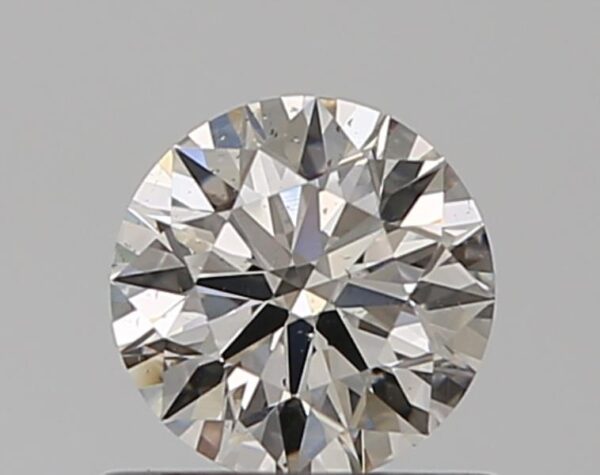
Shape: round
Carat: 0.53
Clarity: VS2
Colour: L
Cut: EX
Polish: EX
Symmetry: EX
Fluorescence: N
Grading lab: GIA
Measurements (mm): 5.17 x 5.2 x 3.22